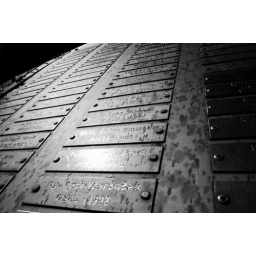
a detail of table listing the victims of West Tatras mountain range in Slovakia...